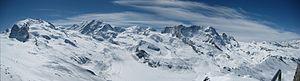
Le mont Rose, ou plus récemment massif du Mont-Rose — en titsch gressonard, Gletscher ou Glescher, littéralement « montagne glacée » ou « glacier » ; en titzschu de Alagna Valsesia Der Gourner ; en italien, Monte Rosa —, situé à la frontière entre la Suisse et l'Italie, est le deuxième plus haut massif des Alpes après celui du Mont-Blanc. Son point culminant, la pointe Dufour, à 4 634 m d'altitude, est le quatrième plus haut sommet des Alpes et le plus haut de Suisse.